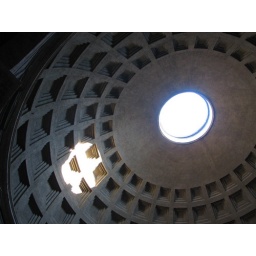
The roof is open. There are holes in the floor to drain any rain water that comes in.